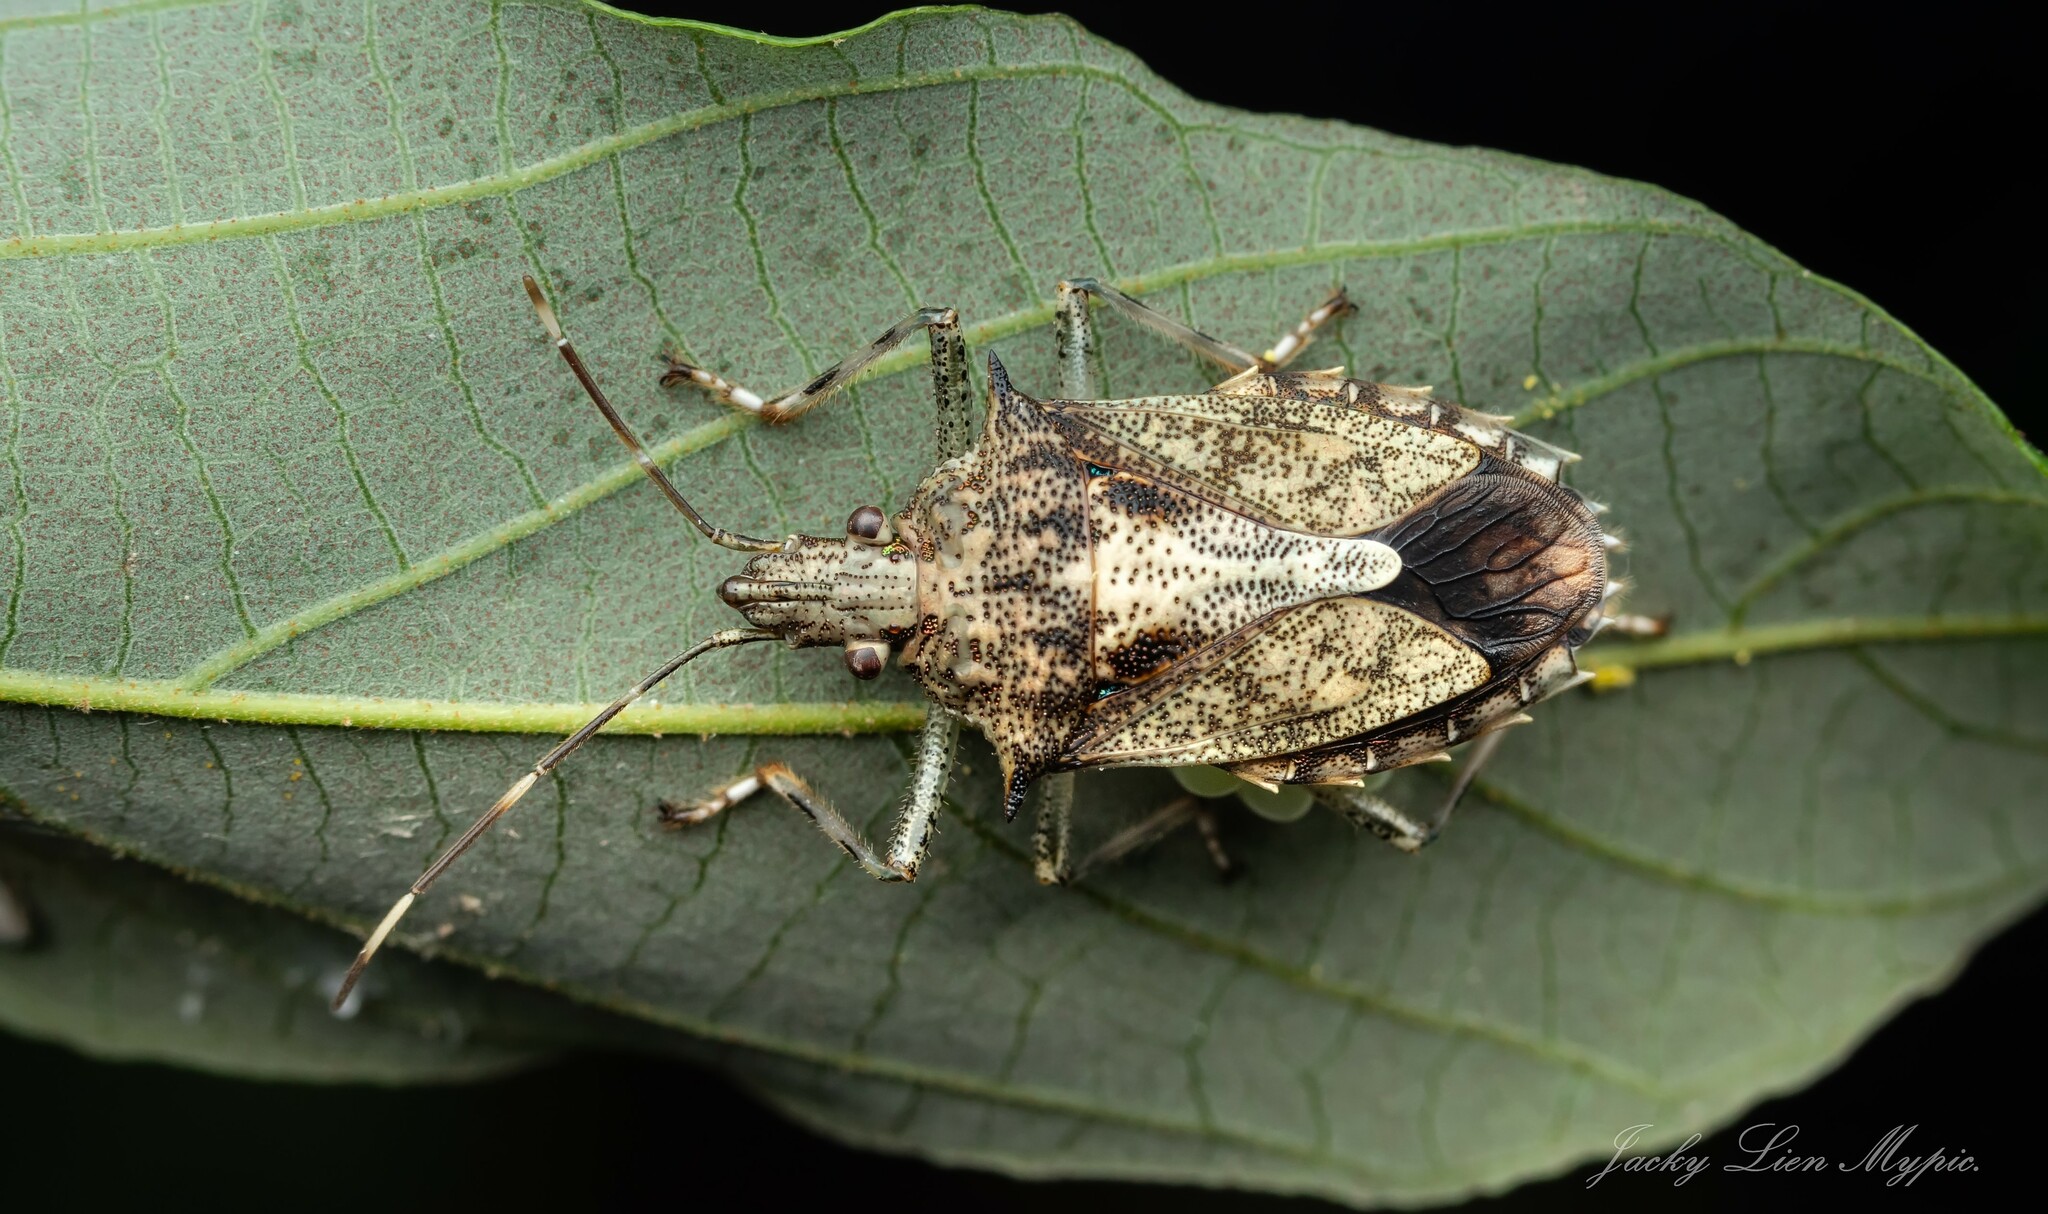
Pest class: stink_bug